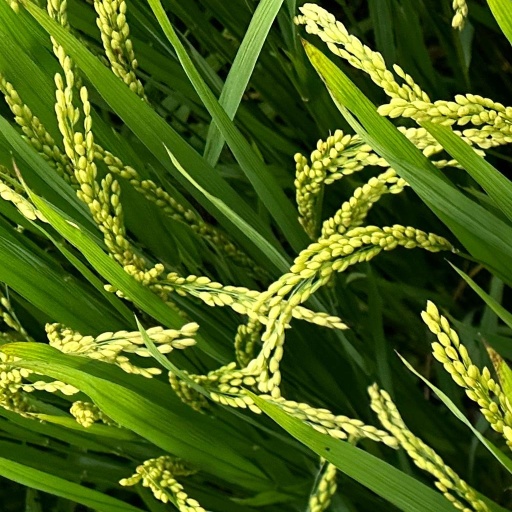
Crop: rice